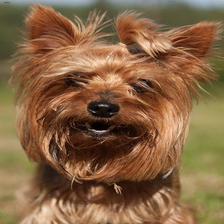
Species: dog
Breed: yorkshire terrier